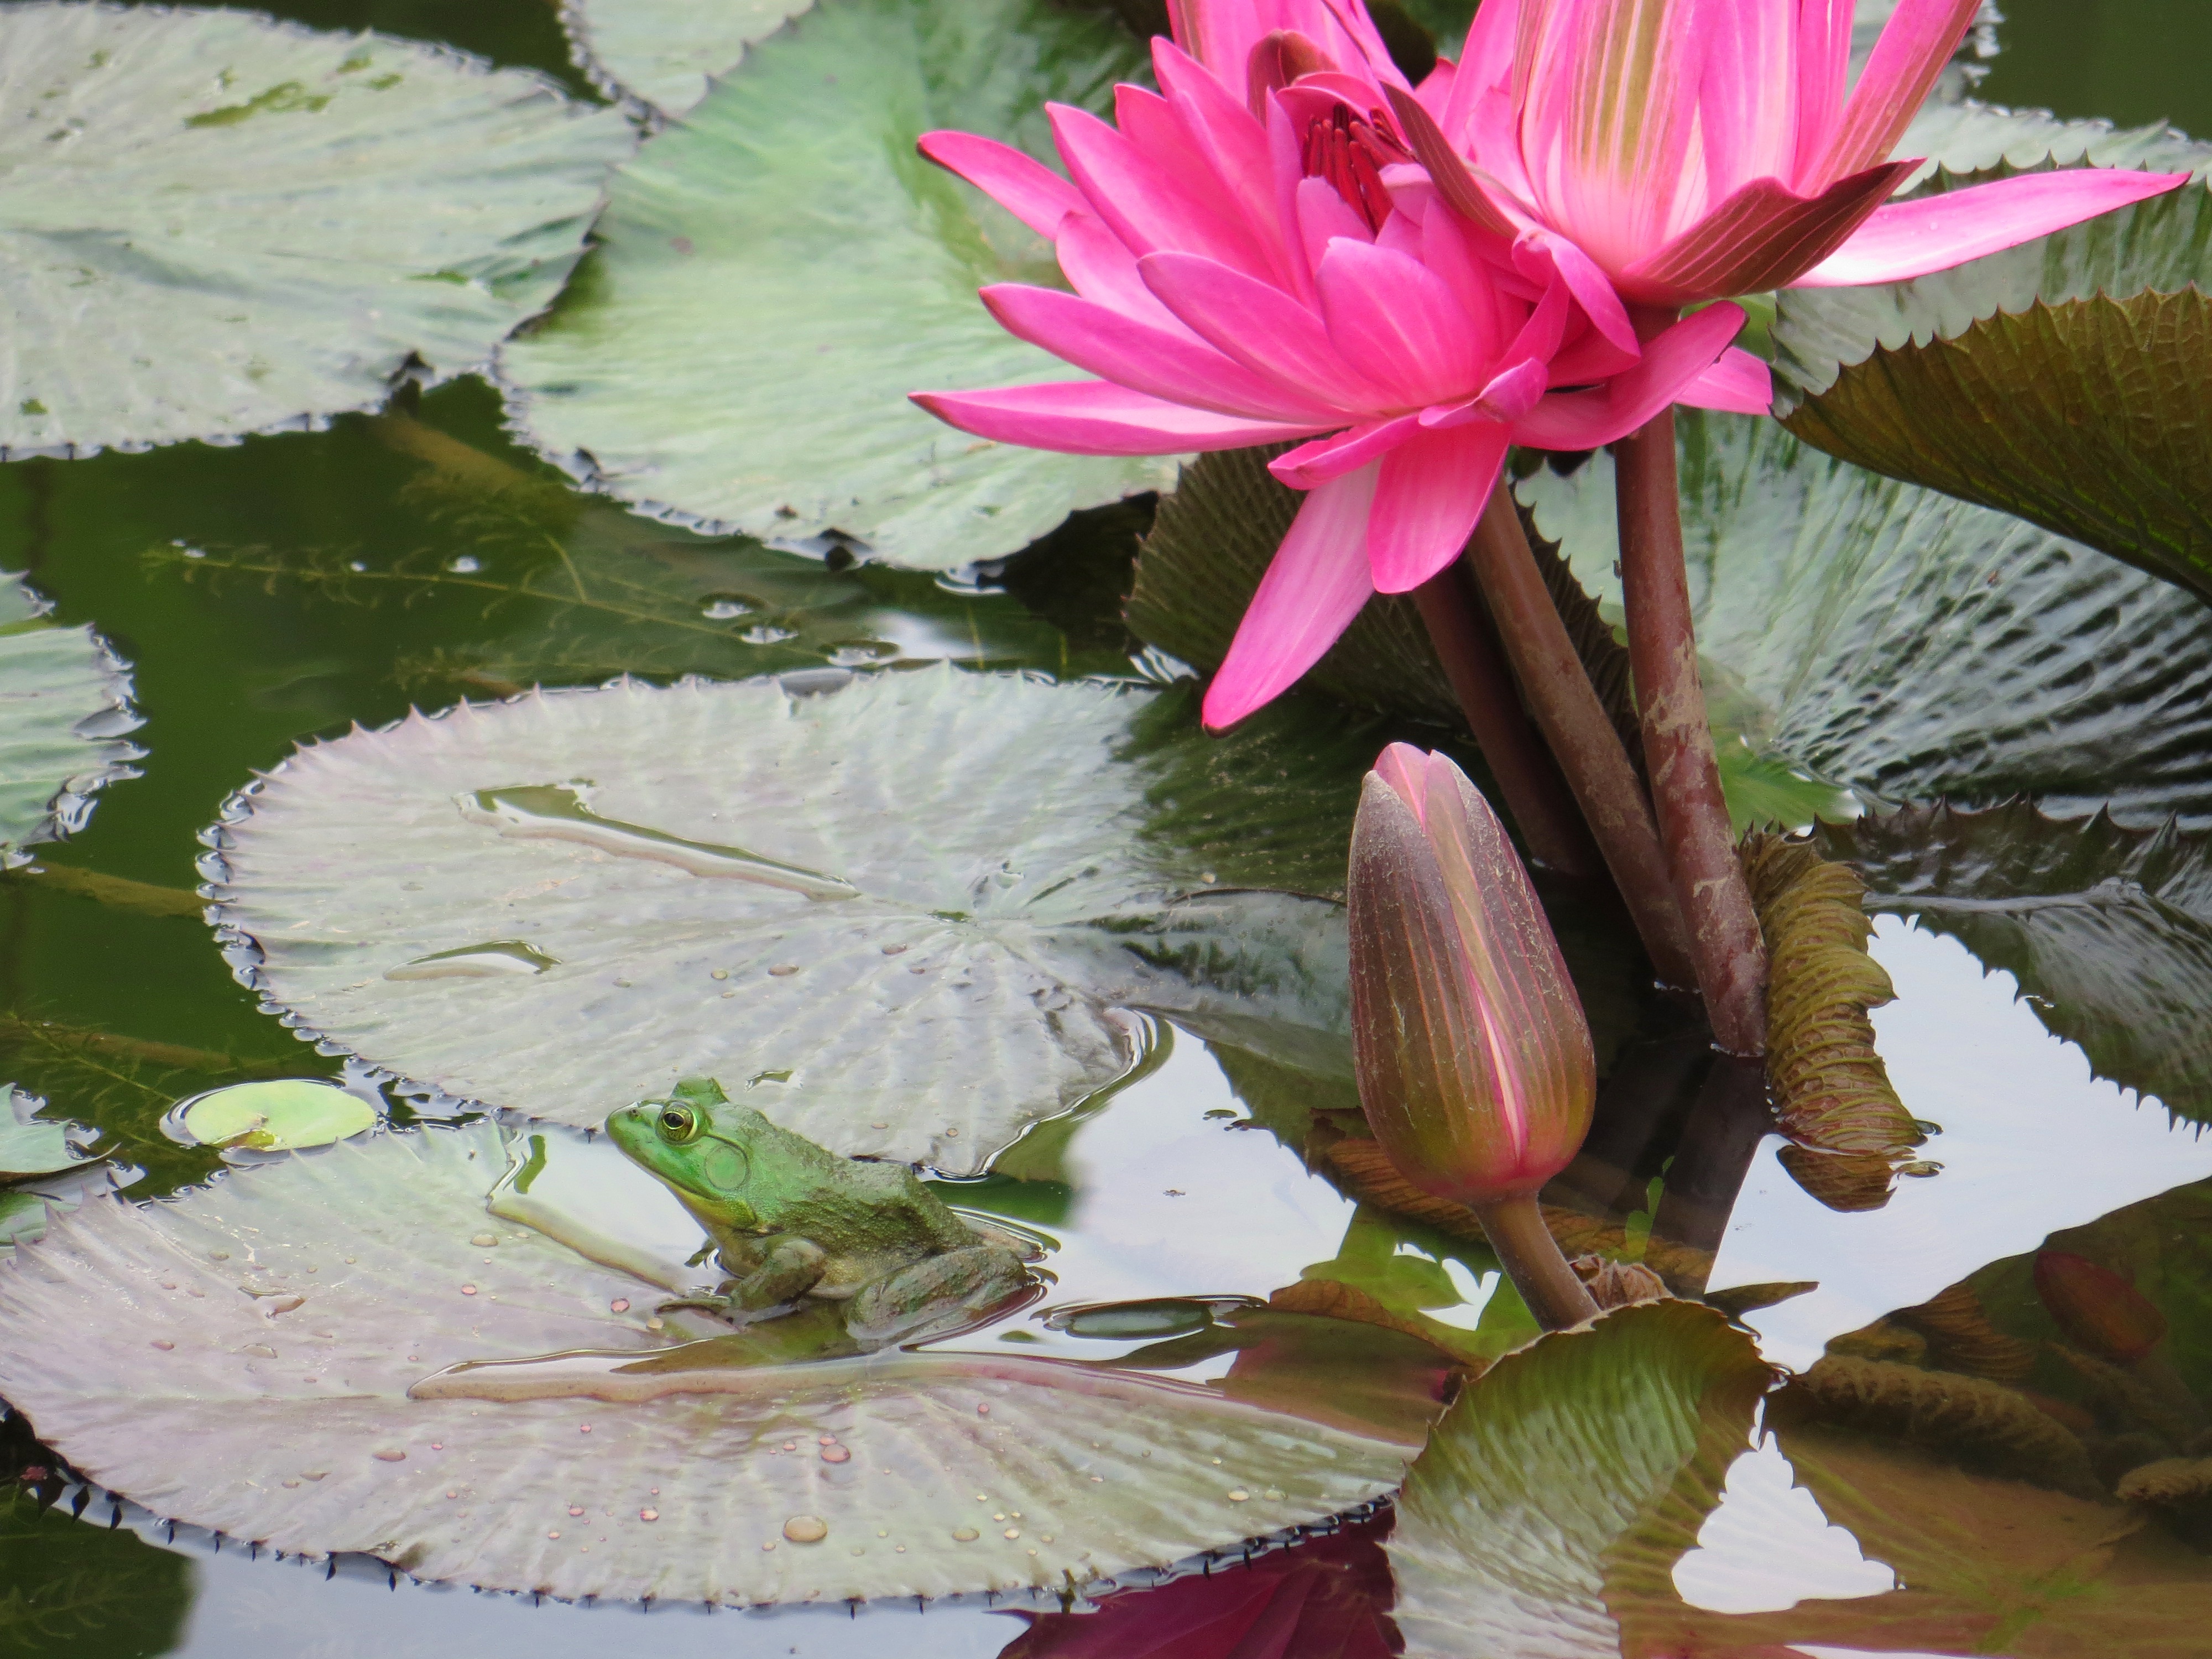
water, nature, blossom, plant, leaf, flower, petal, animal, pond, wildlife, wild, green, natural, botany, aquatic, frog, amphibian, pink, sacred lotus, aquatic plant, flora, water lily, lotus, creature, lily, floristry, macro photography, flowering plant, flower bouquet, floral design, land plant, lotus family, flower arranging